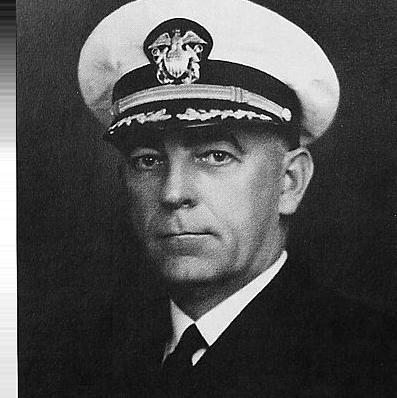
Age: 42